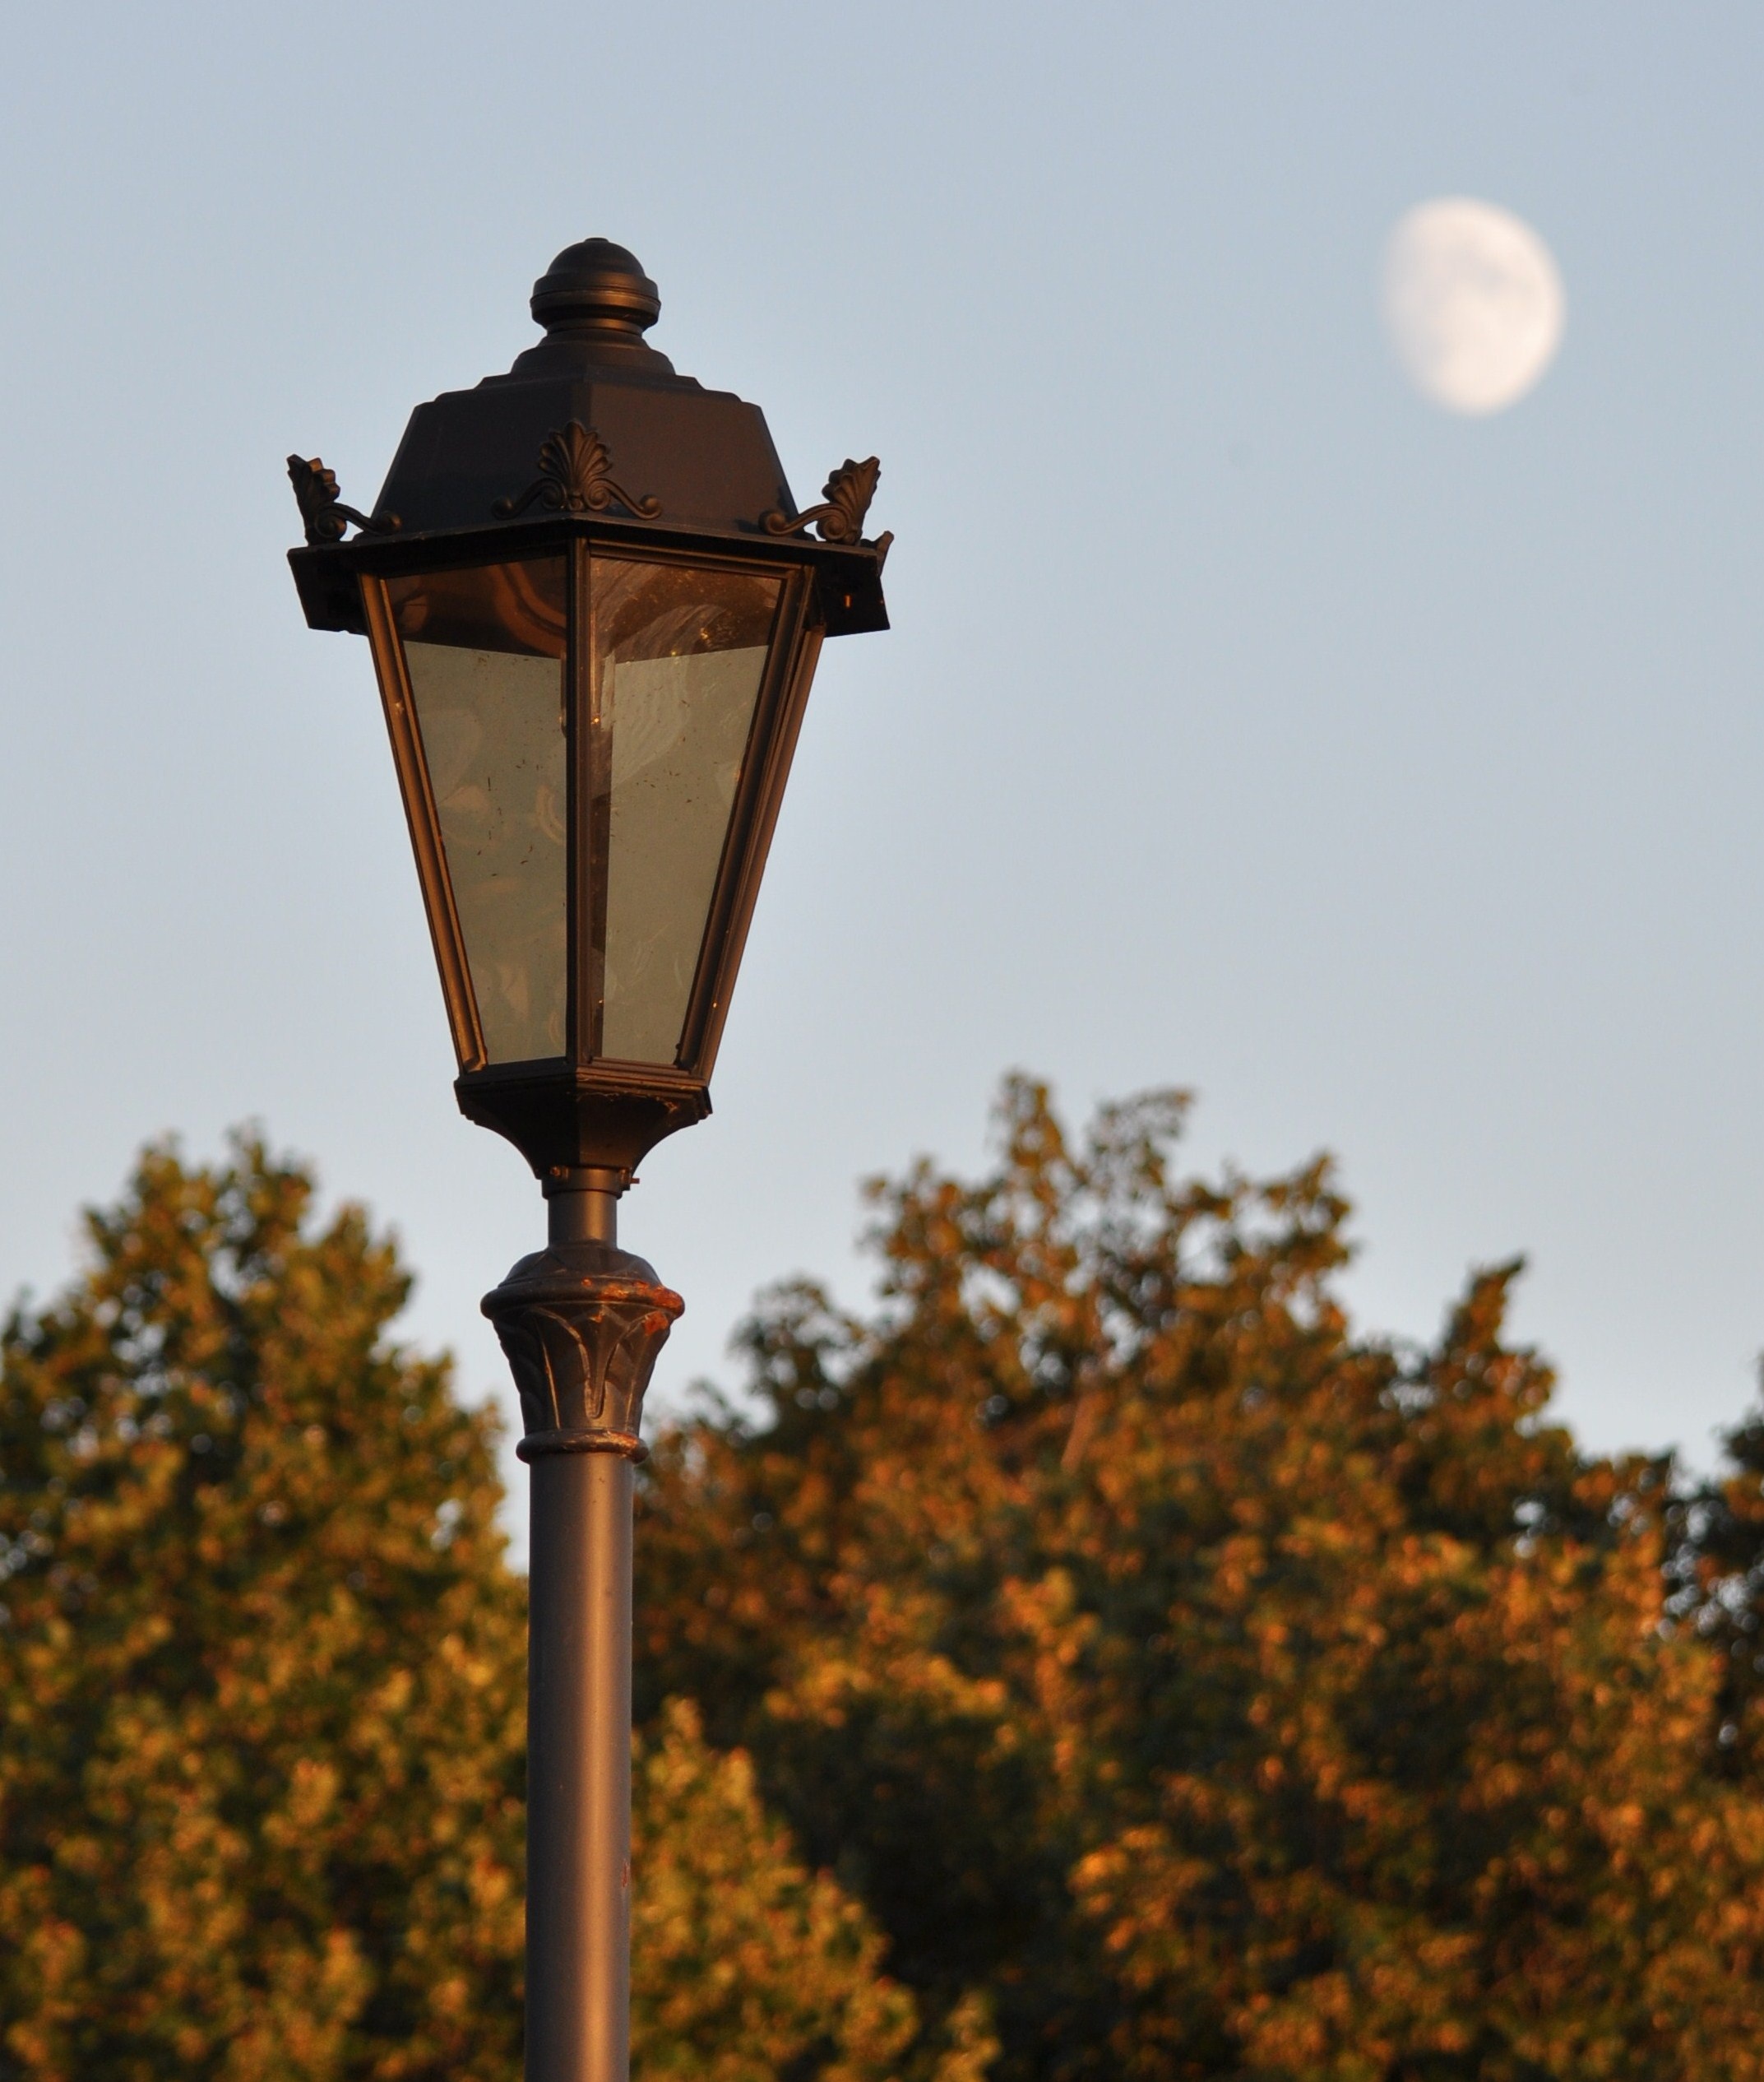
light, street, sunlight, evening, lantern, tower, autumn, street light, lighting, moon, light fixture, samara